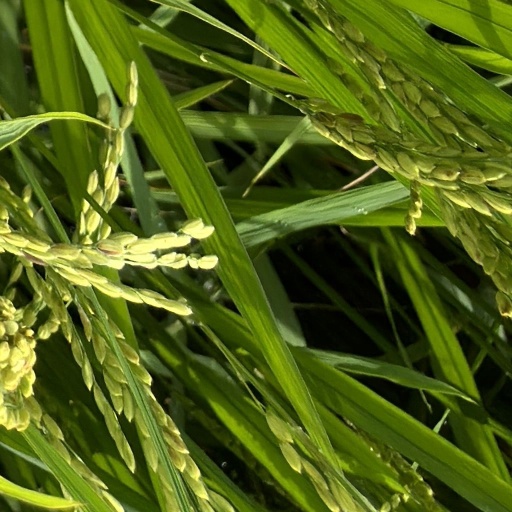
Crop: rice